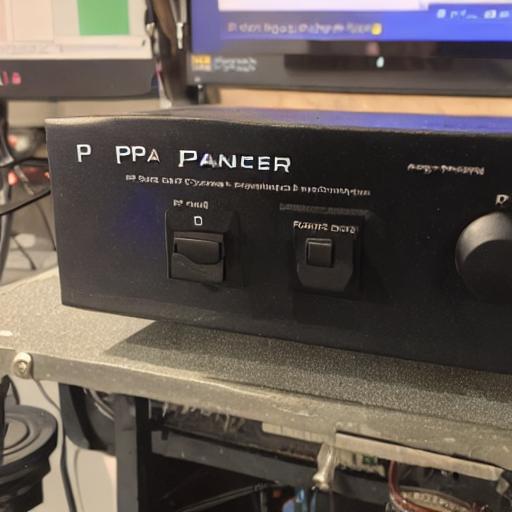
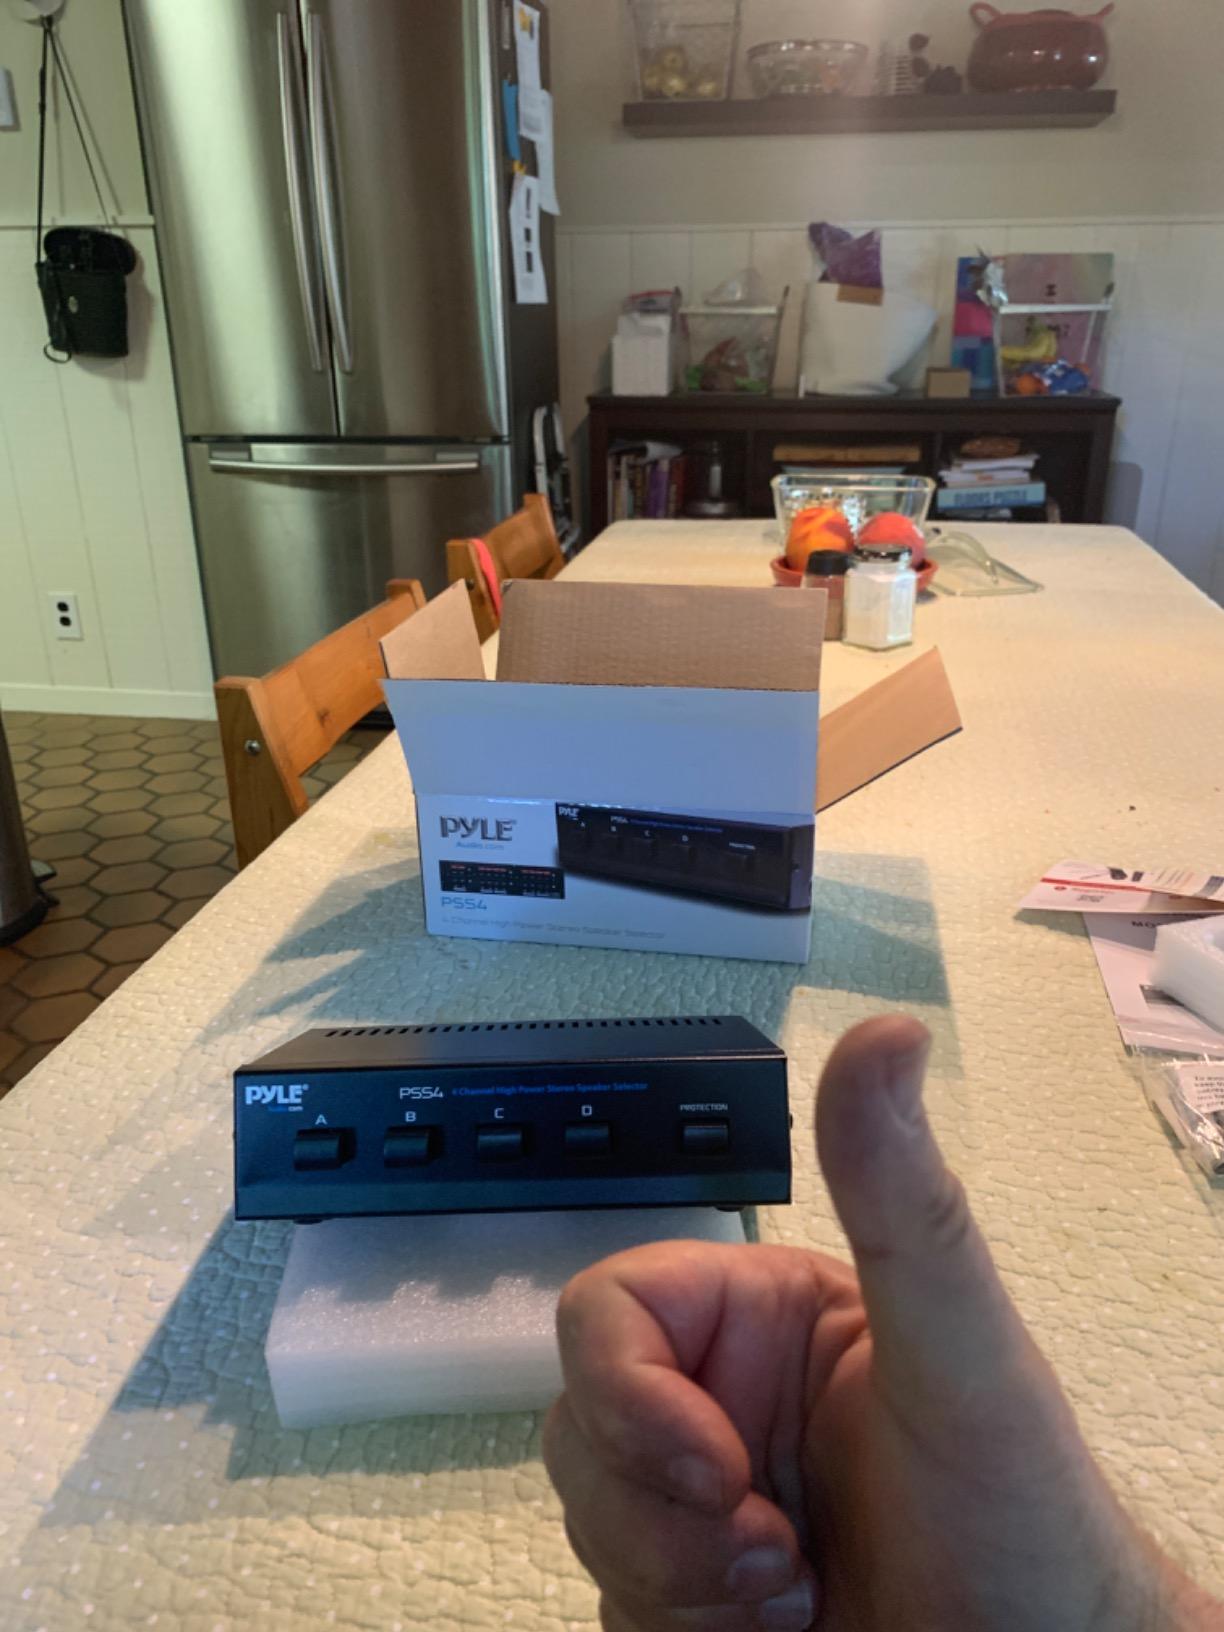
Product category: speaker
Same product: no